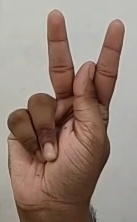
ASL sign: K